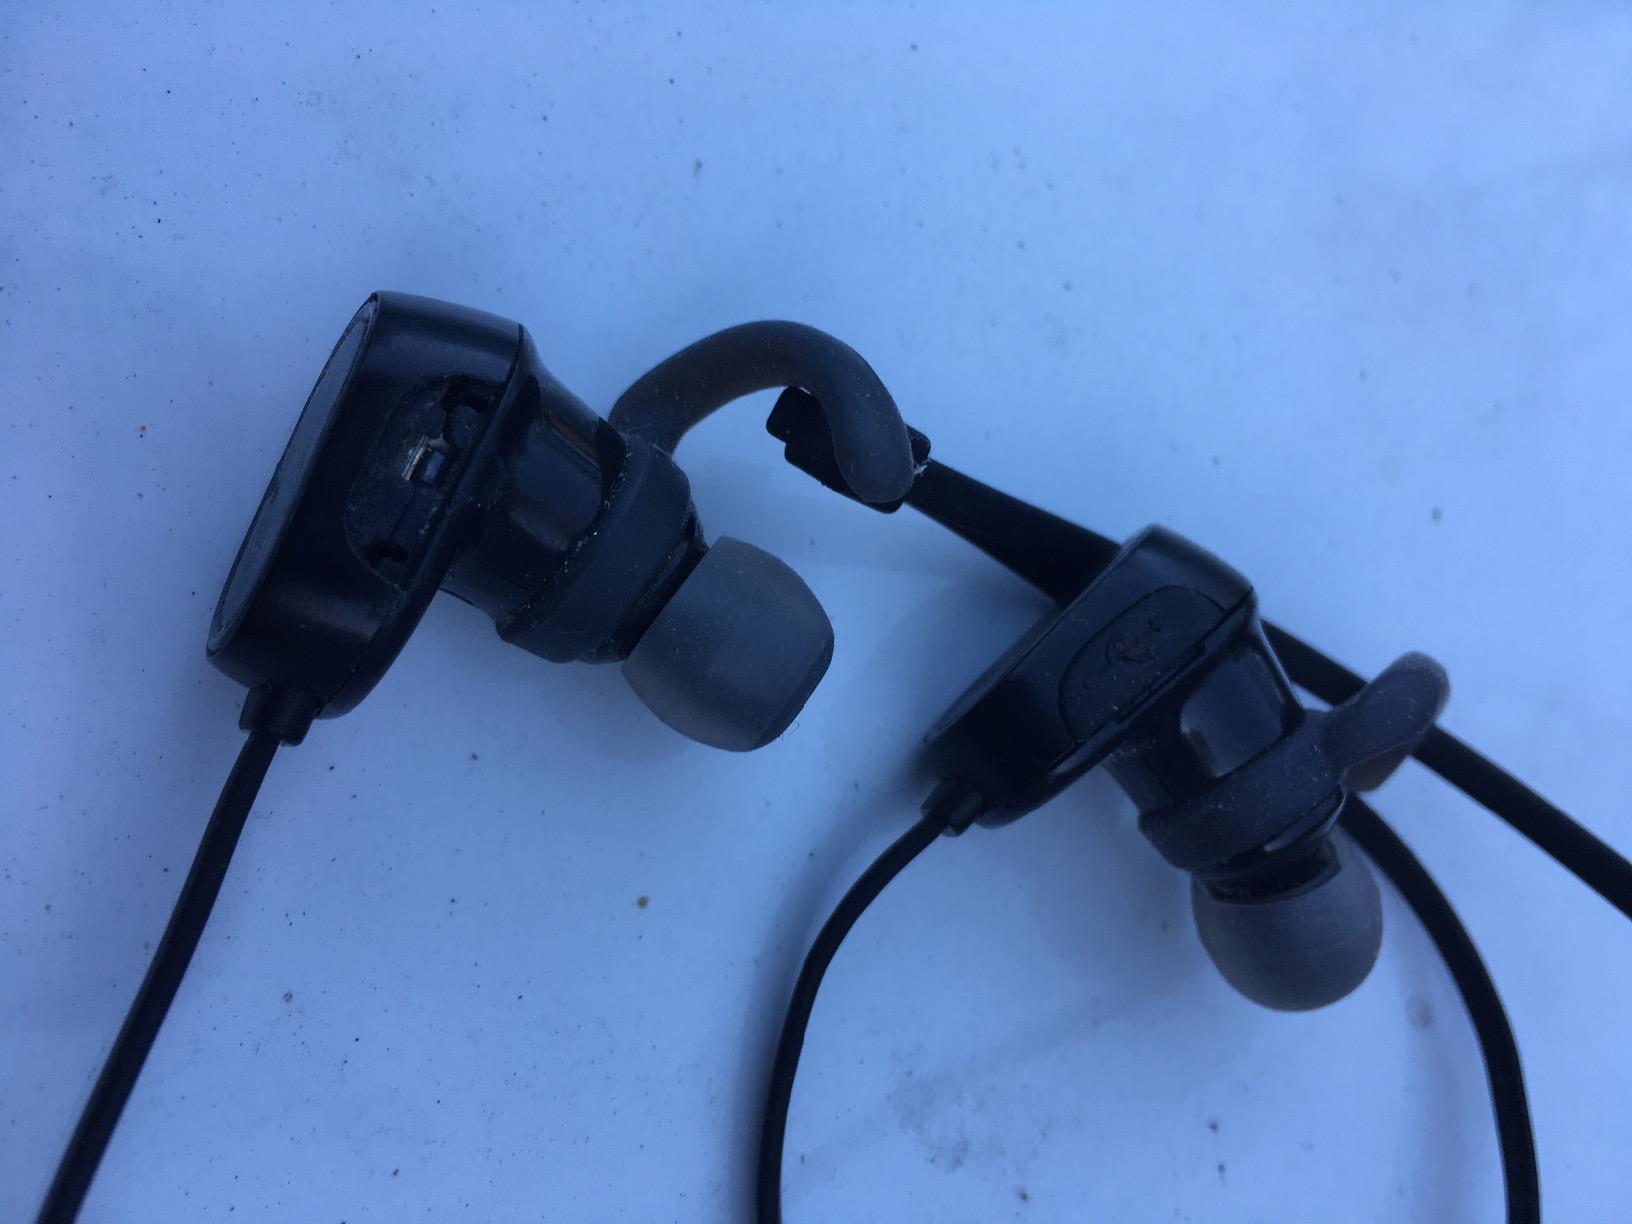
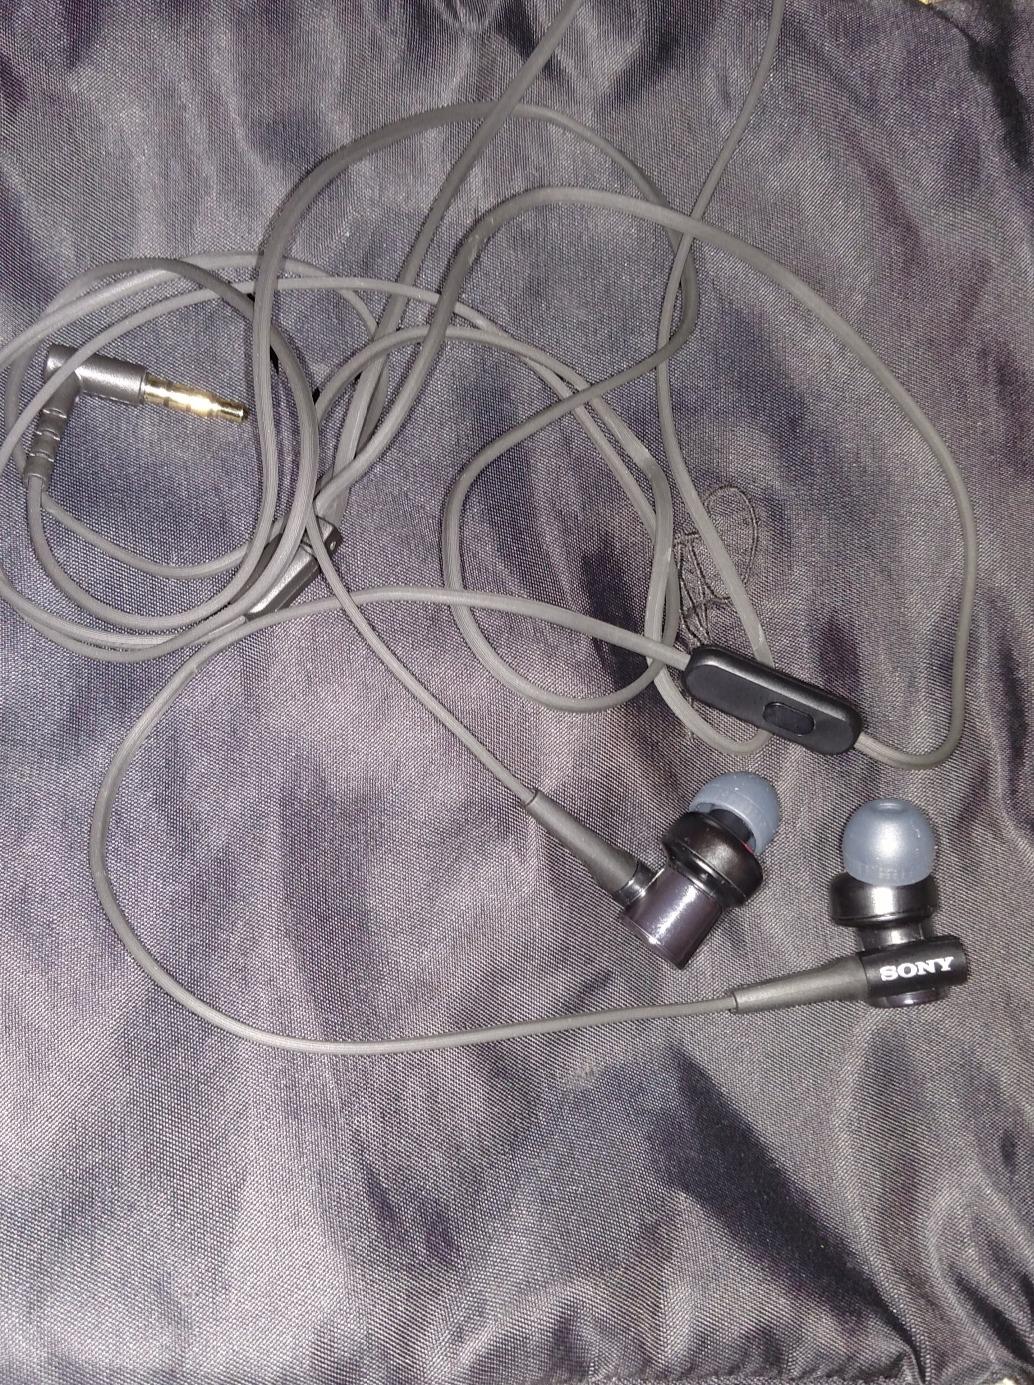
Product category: headphones
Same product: no